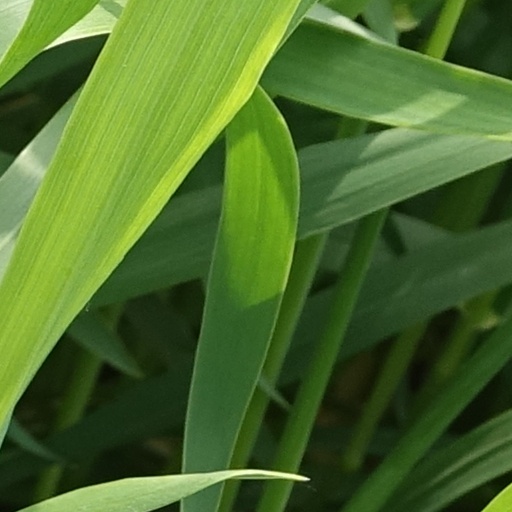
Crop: wheat